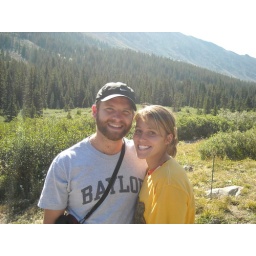
the first of many pics of these two... just put them in front of a green screen already :-)